U.S. Vote Foundation

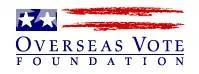
Original logo of the Overseas Vote Foundation

U.S. Vote provides services for voters in all states and territories. Overseas U.S. citizens, U.S. State Department employees, and active duty uniformed service members and their accompanying families, within and outside of the United States can register to vote from abroad and request their ballots using U.S. Vote's suite of voter services.